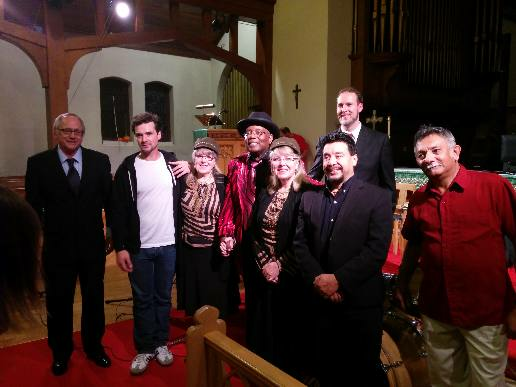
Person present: Yes